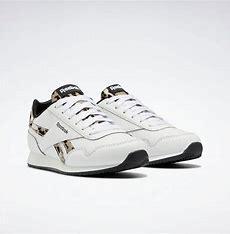
Brand: Reebok
Model: Royal Classic Jogger 3